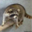
Label: raccoon